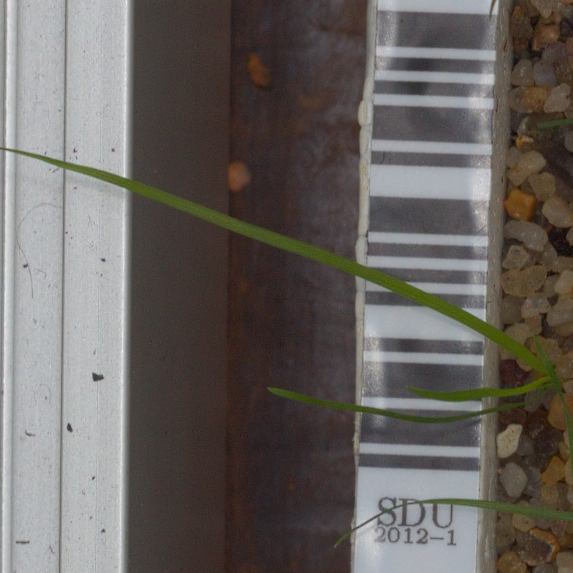
Label: loose_silkybent